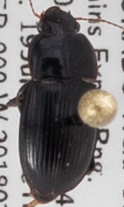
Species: Harpalus ellipsis
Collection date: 2018-07-19
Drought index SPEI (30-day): -0.9
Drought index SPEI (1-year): -0.1
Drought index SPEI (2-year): -0.46